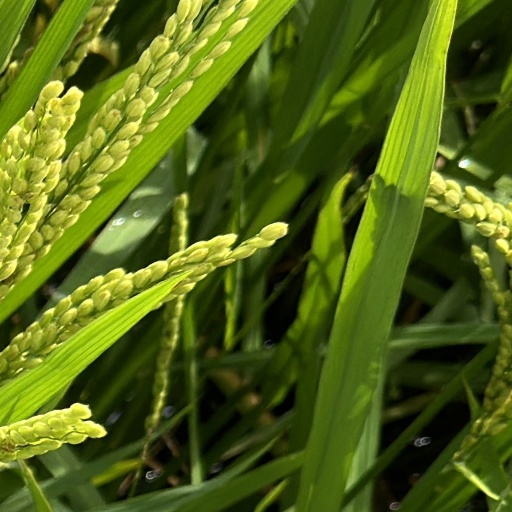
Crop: rice